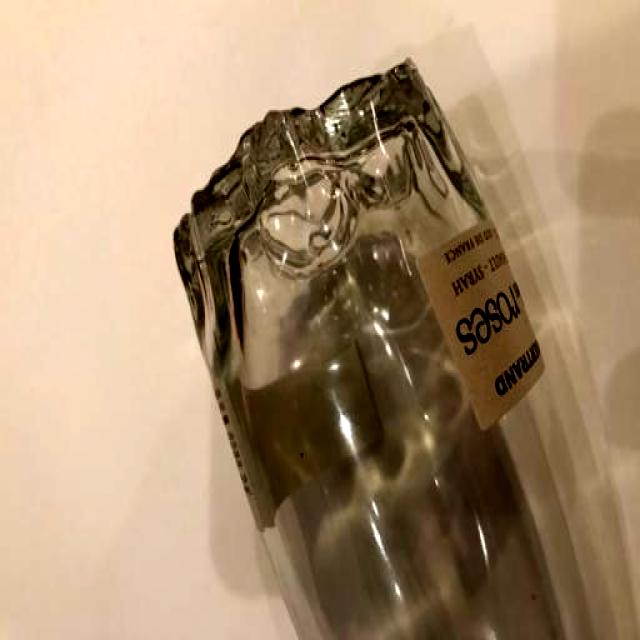
Label: Glass